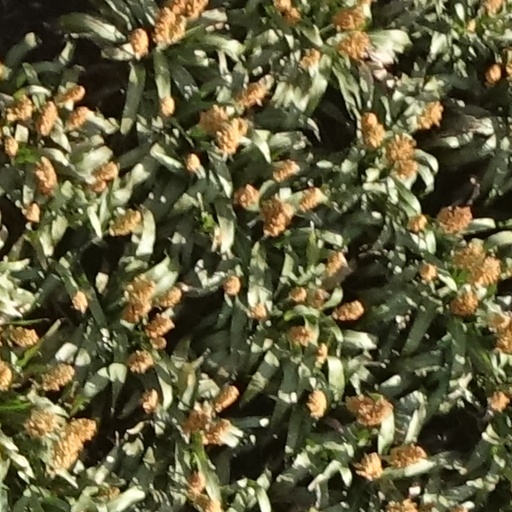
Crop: sorghum